Describe the emotion expressed in this image:  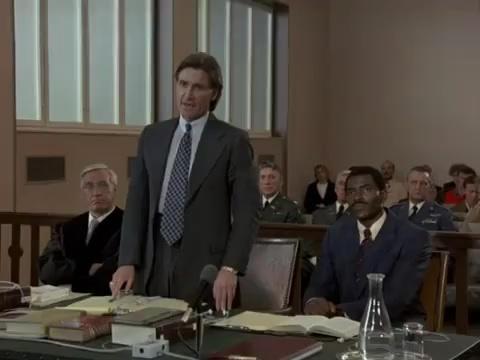
This person displays Suffering, valence and arousal with low intensity.